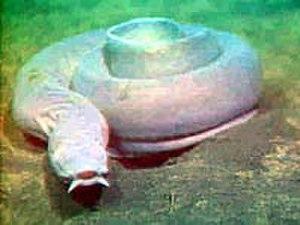
La myxine du pacifique, Eptatretus stoutii est une espèce de myxiniforme répandue dans les eaux de l'océan Pacifique. Il s'agit d'un poisson agnathe, donc sans machoire et relativement primitif en termes d'évolution. Sa structure corporelle ressemble à celle d'un poisson du Paléozoique, ce qui lui confère un statut de fossile vivant. Ce poisson est capable de secréter de grandes quantités de mucus pour se défendre des prédateurs.
Les craniés ou craniates sont un clade des chordés possédant un crâne cartilagineux ou osseux protégeant la partie antérieure du système nerveux et qui sont censés regrouper les myxines et les vertébrés, et sont le groupe frère des tuniciers parmi les olfactoriens. Cependant, des études ont montré que les lamproies, bien qu'étant des vertébrés, sont plus proches des myxines que des gnathostomes, et que les myxine sont des vertébrés qui ont perdu leurs caractères ancestraux, ce qui fait de ce taxon, un synonyme de Vertebrata.